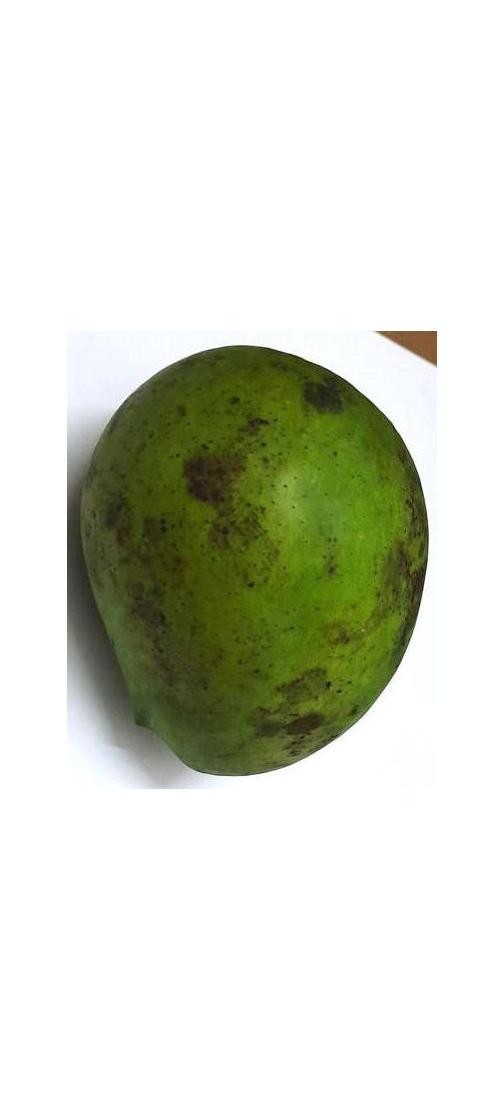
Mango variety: Harivanga